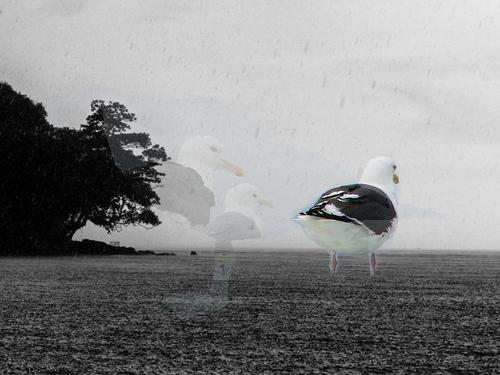
Bird species: Slaty_backed_Gull
Bird type: waterbird
Background: water